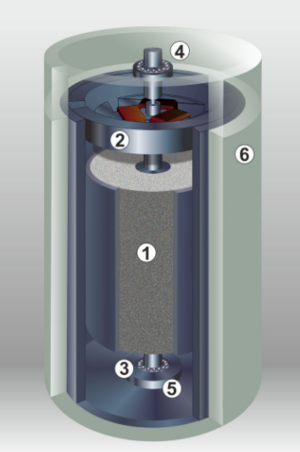
Vue éclatée du volant Voss
Un volant de stockage solaire est un système de stockage de l'énergie solaire à partir d'un volant d'inertie fabriqué en béton. Ce dispositif a été développé par la société Énergiestro. La commercialisation du système est attendue pour 2018.